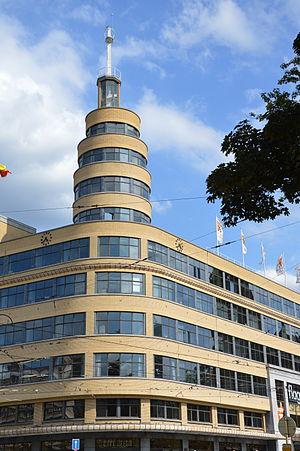
Place Eugène Flagey, 18 à Ixelles.
Paul Collaer né le 8 juin 1891 à Boom et mort le 10 décembre 1989 à Bruxelles, est un professeur de chimie, musicologue, pianiste et chef d'orchestre belge.
L'Institut national de radiodiffusion est le premier service public de radio-télévision belge, fondé en 1930. Il est remplacé en 1960 par la Belgische Radio en Televisie - Nederlandse Uitzendingen et la Radiodiffusion Télévision belge - Émissions françaises.
Le style « paquebot » est une branche tardive du style Art déco. Ce style architectural recherche les formes lisses, privilégie les longues lignes horizontales qui contrastent souvent avec des surfaces verticales incurvées, et introduit volontiers des éléments empruntés à l'univers nautique. Son apogée fut atteint vers 1937.
Bruzz, anciennement Tvbrussel, est la chaîne de télévision bruxelloise néerlandophone. Elle a été lancée le 15 septembre 1993.
La Radiodiffusion-télévision belge, du nom entier Radiodiffusion-télévision belge, émissions françaises, est un institut chargé du service public de la radiodiffusion et de la télévision belge de langue française, fondé le 18 mai 1960. Il est remplacé le 12 décembre 1977 par la Radio-télévision belge de la Communauté française.